False potto

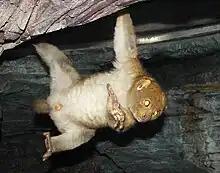
The potto (genus "Perodicticus", pictured) is quite similar to the false potto and may represent the same species.

One of the specimens, AMZ 6698, is an adult female that lived in Zürich Zoo. It is represented by a virtually complete skeleton, but the skin was not preserved. According to Schwartz, the skeleton shows signs of osteoporosis and periodontitis (common in zoo animals), but not of other pathologies or abnormalities. The right teeth were removed before Schwartz studied the specimen. Schwartz selected this specimen as the holotype. The other specimen, AMZ-AS 1730, is a subadult male collected in the wild, of which only the skull, including the mandible (lower jaw), was preserved. The dentition includes both permanent and deciduous teeth. Specimens of "Pseudopotto" are at least superficially similar to pottos, but according to Schwartz, they differ in a number of traits. Among lorisids, Schwartz saw similarities between the false potto and true pottos as well as angwantibos and slow lorises ("Nycticebus"). The false potto is comparable in size to the smallest pottos, but falls within their range of metrical variation; small size is also seen in western pottos.